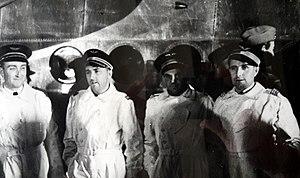
Equipage Avro York
Félix Raymond, dit Jean-Pierre, est pilote des Forces aériennes françaises libres, pilote et officier supérieur de l'Armée de l'air puis pilote de l'aviation civile aux Transports Aériens Intercontinentaux et à Air Vietnam.